Gulf War

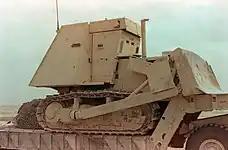
An armored bulldozer similar to the ones used in the attack

Coalition members included Argentina, Australia, Bahrain, Bangladesh, Belgium, Canada, Czechoslovakia, Denmark, Egypt, France, Germany, Greece, Honduras, Hungary, Italy, Japan, Kuwait, Luxembourg, Morocco, the Netherlands, New Zealand, Niger, Norway, Oman, Pakistan, the Philippines, Poland, Portugal, Qatar, Romania, Saudi Arabia, Senegal, Sierra Leone, Singapore, South Korea, Spain, Sweden, Syria, Turkey, the United Arab Emirates, the United Kingdom and the United States. The United States had 700,000 troops.